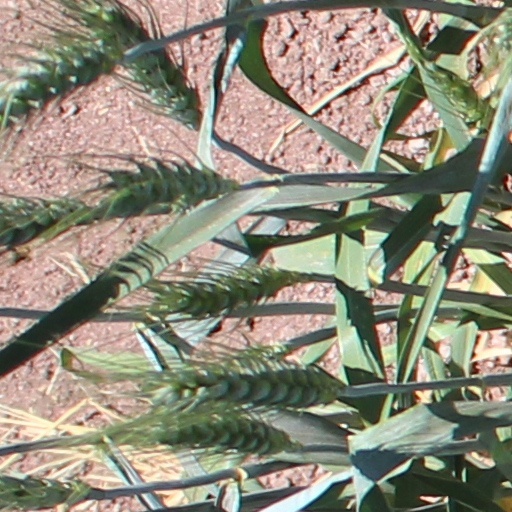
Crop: wheat